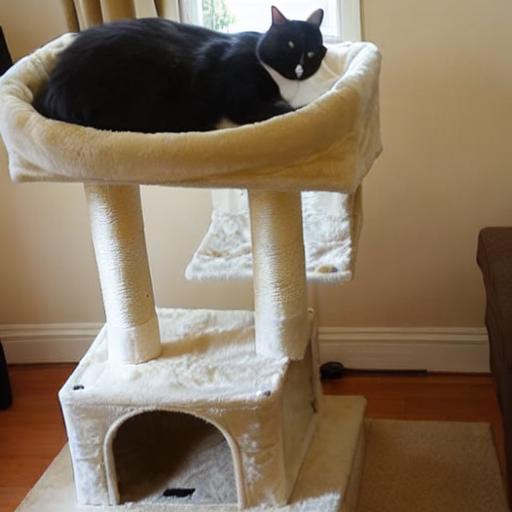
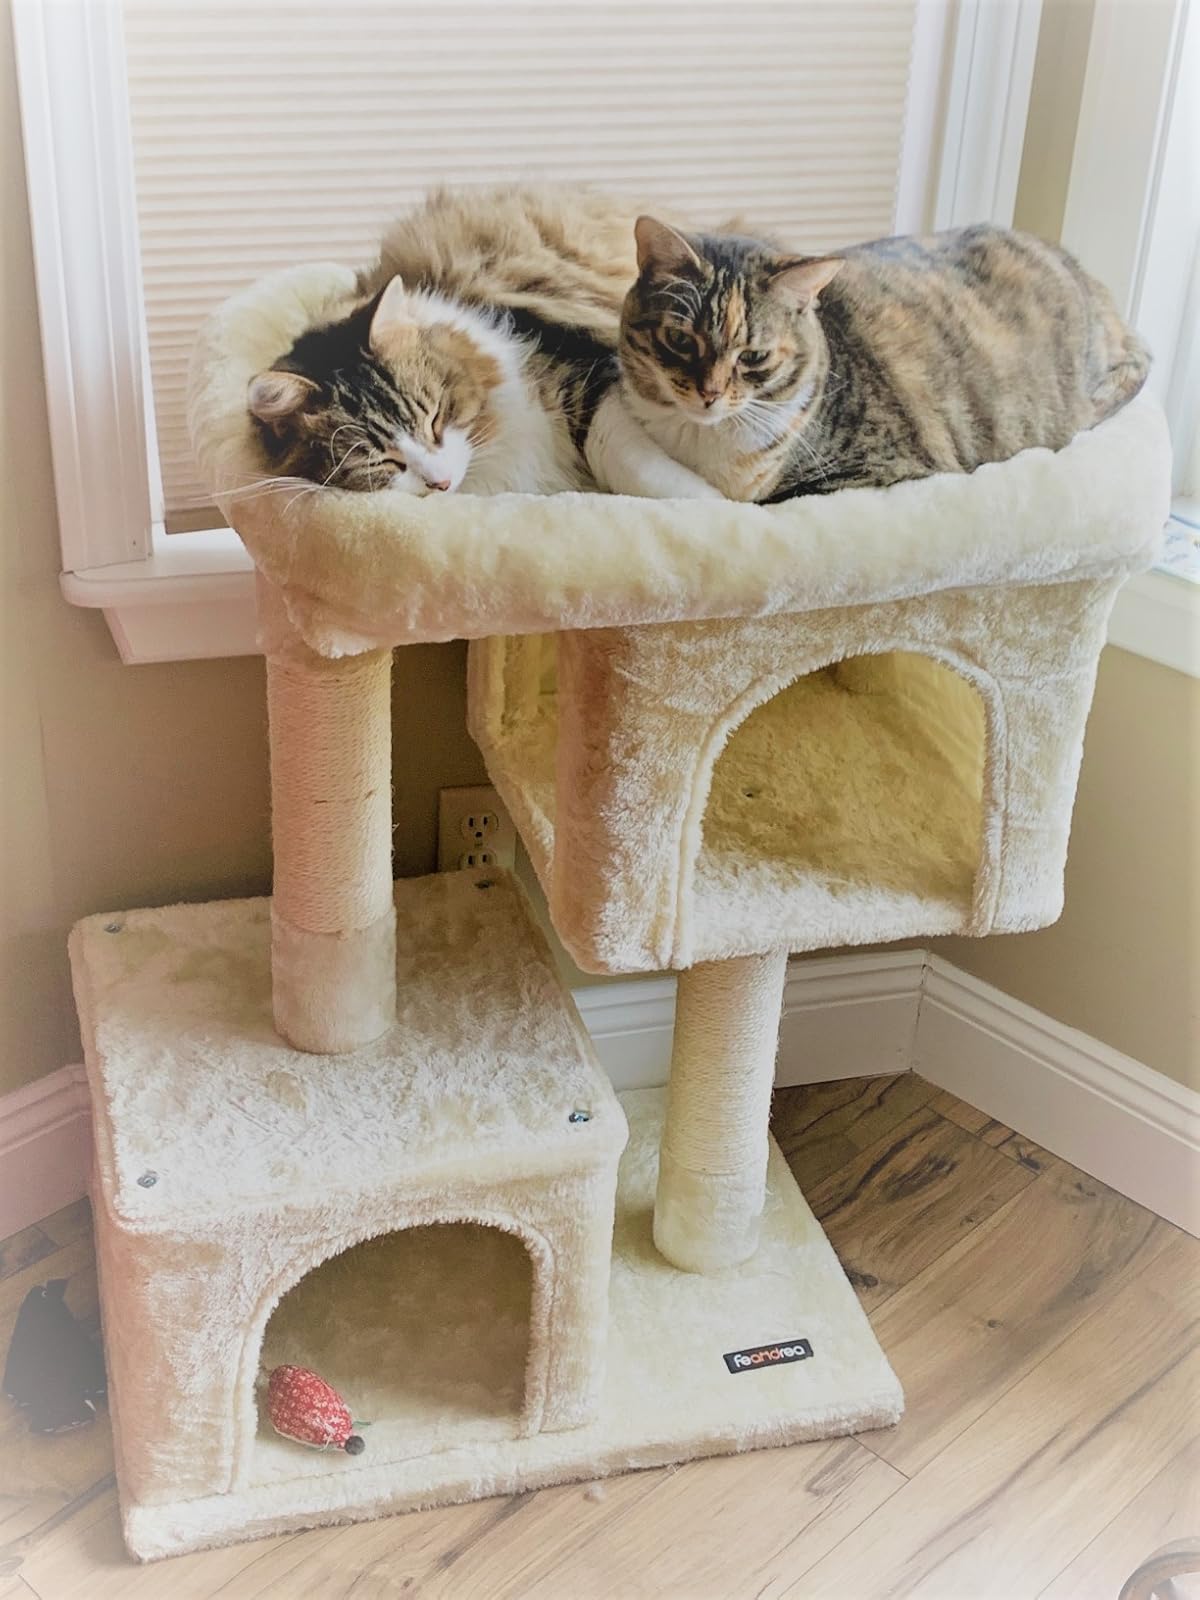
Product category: items_cat tree
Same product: no